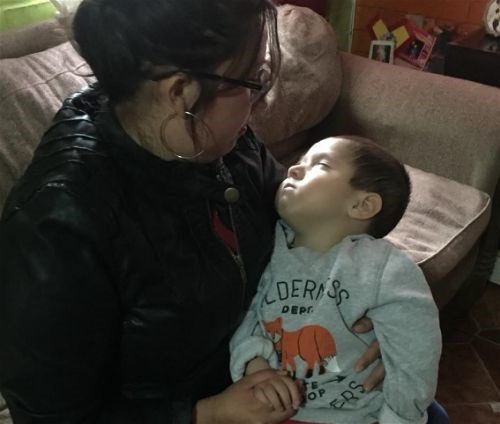
Valentín, de 2 años, tiene Hyperekplexia severa, una condición que afecta su calidad de vida.
En septiembre de 2018, gracias a los corazones solidarios, reunimos 338,4 corazones (lo que equivale a $1.692.000) para su tratamiento y cuidados médicos.
Brand: Causa #8
Category: Sporting Goods > Outdoor Recreation > Equestrian > Horse Vaulting Accessories > Vaulting Supports